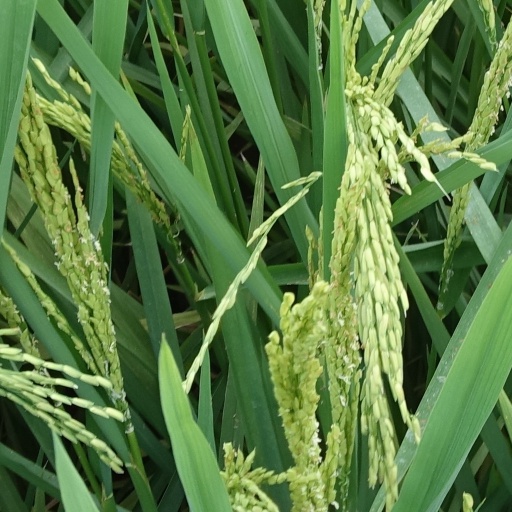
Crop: rice